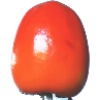
Label: kaki